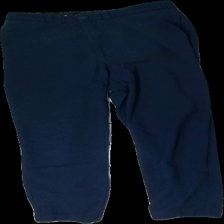
View: front
Type: Trousers
Category: Ladies
Brand: Rodebjer
Colors: Blue
Material: 58% polyester 42% cotton
Cut: Regular
Size: XS
Season: All
Trend: Leather
Damage location: bottom left
Price range: <50
Recommended usage: Reuse
Description: blå kostymbyxor, mycket håriga
Comment: går vidare pga märke